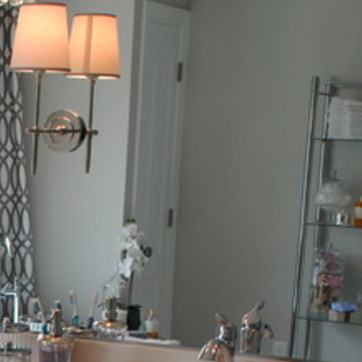
Material: mirror